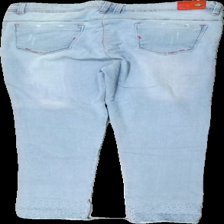
View: back
Type: Jeans
Category: Ladies
Brand: Not in the list
Brand text on label: hen jan for woman
Colors: Blue, Red, White, Brown, Beige
Material: 100% bomull
Pattern: Logo print
Cut: Tight
Season: All
Stains: Minor
Damage: små smuts fläckar
Damage location: top center
Price range: <50
Recommended usage: Reuse
Description: ljusblåa jeans med fransar och tryck i ändslut